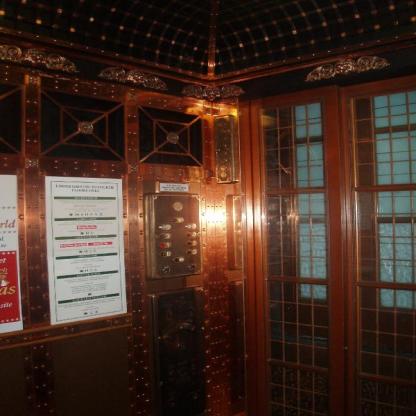
Scene: Indoor